SM-70

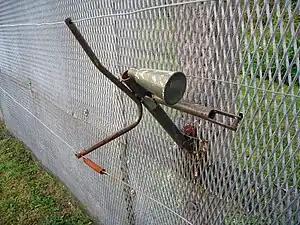
Replica SM-70 at the Grenzhus Schlagsdorf

The true nature and purpose of the SM-70 was eventually determined after Hamburg resident and former East German political prisoner Michael Gartenschläger — who had led a party of six defectors in a successful escape across the border in 1971—successfully infiltrated the border defenses near Büchen on 30 March 1976, dismantled a live SM-70 from its mount, and returned safely to present the mine to West German authorities for inspection. Against official advice, Gartenschläger made a second successful trip to the same section of fence on 23 April and retrieved another live SM-70. The event made West German newspapers, and tipped off the border guards that the sector was being targeted for sabotage. A special 29-member task force was assembled to prepare concealed firing positions in the area and set up an ambush for the culprit. On 1 May 1976, as Gartenschläger was climbing over the East German fence for his third attempt, he was captured in the beam of a searchlight and blown off his ladder by a burst of automatic gunfire. There was no request for surrender.